Manor of King's Nympton

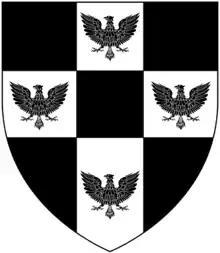
Arms of Buller: "Sable, on a cross argent quarter pierced of the field four eagles displayed of the first"

James Buller (1717–1765) was MP for East Looe 1741–1747 and for Cornwall 1748–1765. His first wife Elizabeth Gould (died 1742) was the heiress of the estate of Downes near Crediton in Devon, which became at some time the principal seat of the family. He married secondly in 1744 to Hon. Jane Bathurst (died 1794), second daughter of Allen Bathurst, 1st Earl Bathurst, of Cirencester Park, and sister of Henry Bathurst, 2nd Earl Bathurst (1714–1794), Lord Chancellor 1771–1778. It appears she did not wish to live in the house of her husband's first wife, or else had a liking for the new Palladian fashion in architecture, as James built for her a new house at King's Nympton. He demolished the previous mediaeval manor house at King's Nympton and built in its place between 1746–9 the fine Palladian mansion which was then known as "New Place", which survives today known as "King's Nympton Park". His architect was Francis Cartwright of Blandford in Dorset and the design was based on Marble Hill in Twickenham, one of the earliest Palladian houses in England built between 1724–9. In 1756 James Buller donated to the parish church a magnificent set of silver-gilt vessels, being a thanks-offering for the survival of himself, his children and over 80 parishioners after an inoculation against smallpox. The set comprises a chalice, paten, flagon and alms dish. The Bullers eventually withdrew to Downes in about 1839 and in 1842 sold the estate to James Tanner, who added the existing low Tuscan porch.